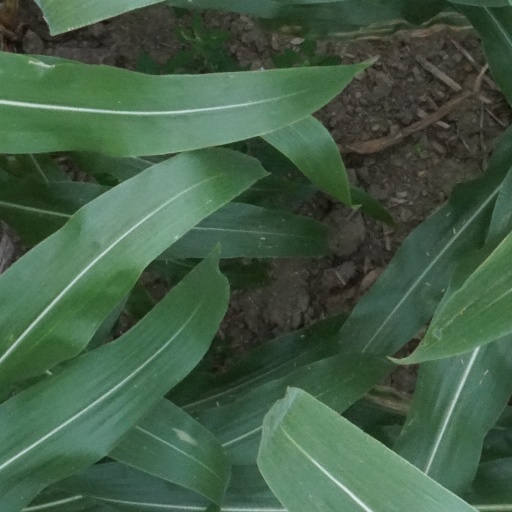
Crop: maize; corn